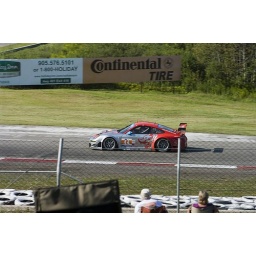
View from way up the view hill at Turn 5, with the safety fence and other fans in front.